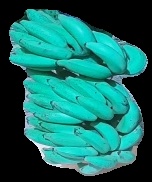
Variety: elakki-bale
Grade: grade3